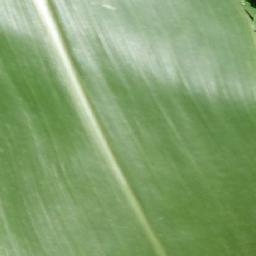
Label: Corn_(Maize)___Healthy